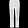
Label: Trouser